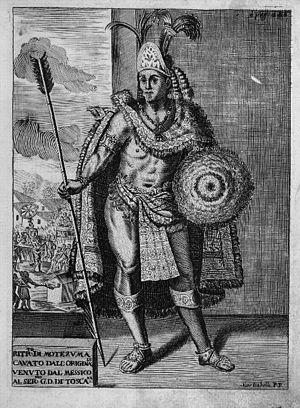
Montezuma II
Moctezuma, dont le nom s’écrit également selon certaines variantes orthographiques, Moteuczoma, Motecuhzoma et dont le nom originel complet en nahuatl est Motecuhzoma Xocoyotzin, était le neuvième huey tlatoani de Mexico-Tenochtitlan. C’est pendant son règne, de 1502 à 1520, qu’a commencé la conquête espagnole de l'empire aztèque.